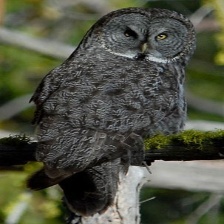
Species: GREAT GRAY OWL
Scientific name: STRIX NEBULOSA
ImageNet parent category: great_grey_owl